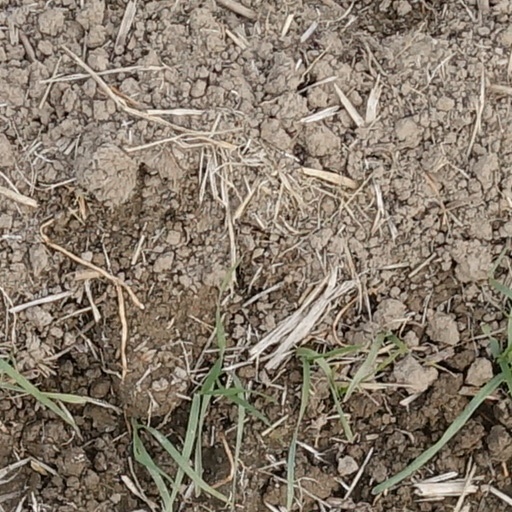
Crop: wheat